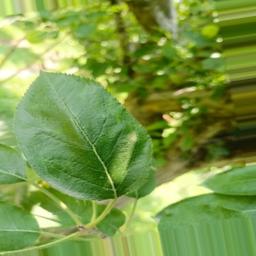
Label: Healthy